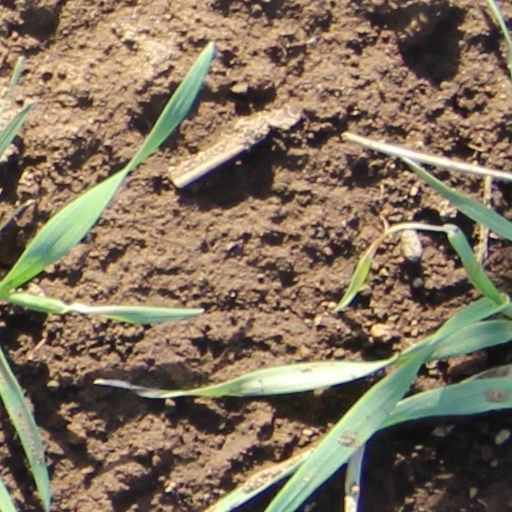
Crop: wheat